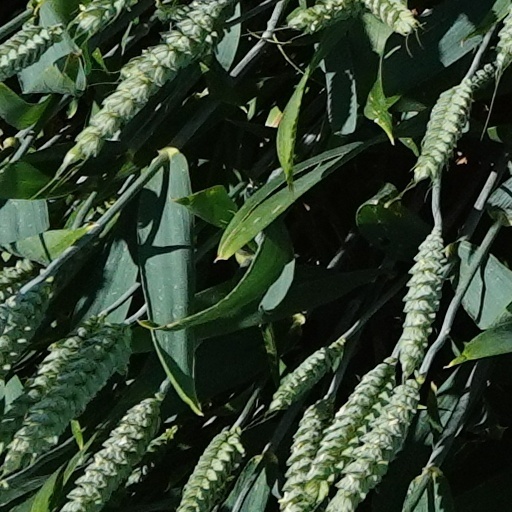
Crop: wheat